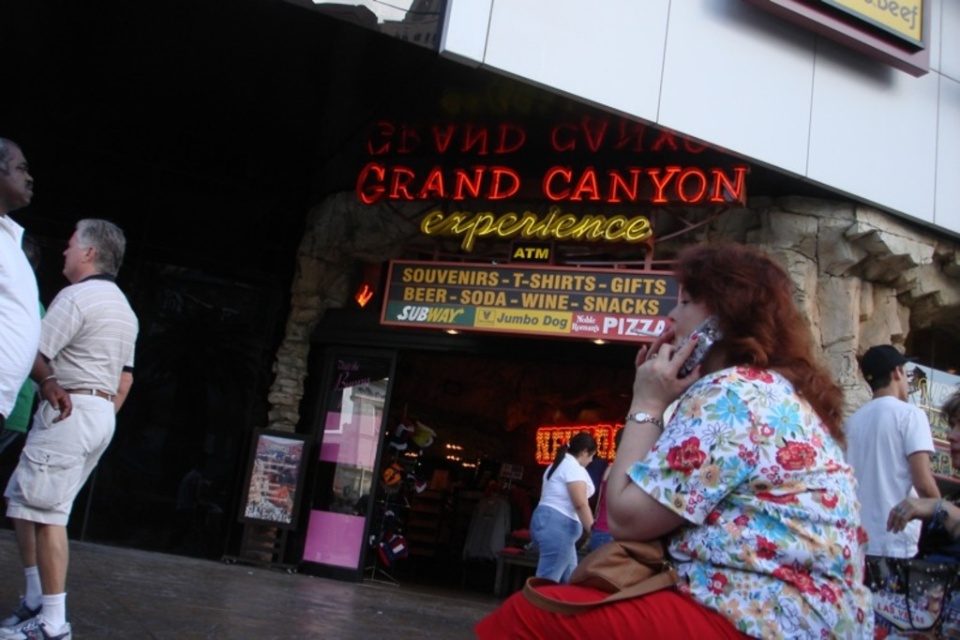
Question: Can you confirm if floral fabric shirt at center is positioned below concrete pavement at lower center? (A) yes (B) no
Answer: B